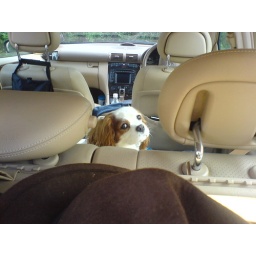
Dozy dog Charlie in the car